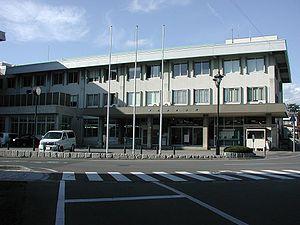
Hanamaki est une ville située dans la préfecture d'Iwate, au Japon.